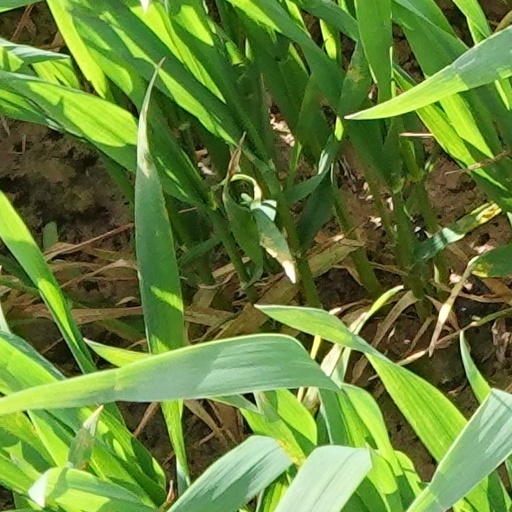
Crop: wheat